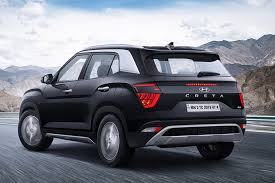
Label: noambulance